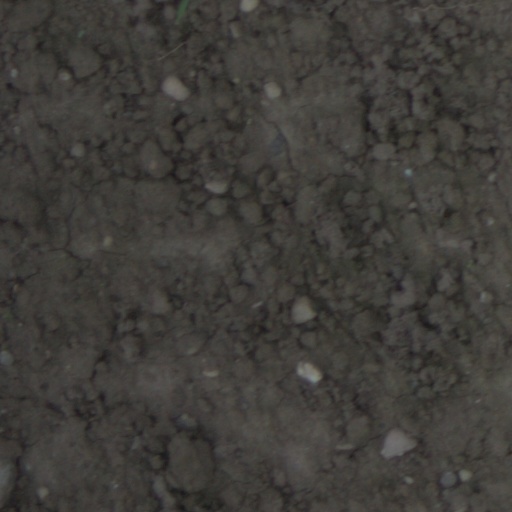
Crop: wheat